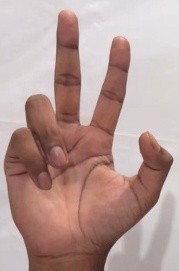
ASL sign: 3